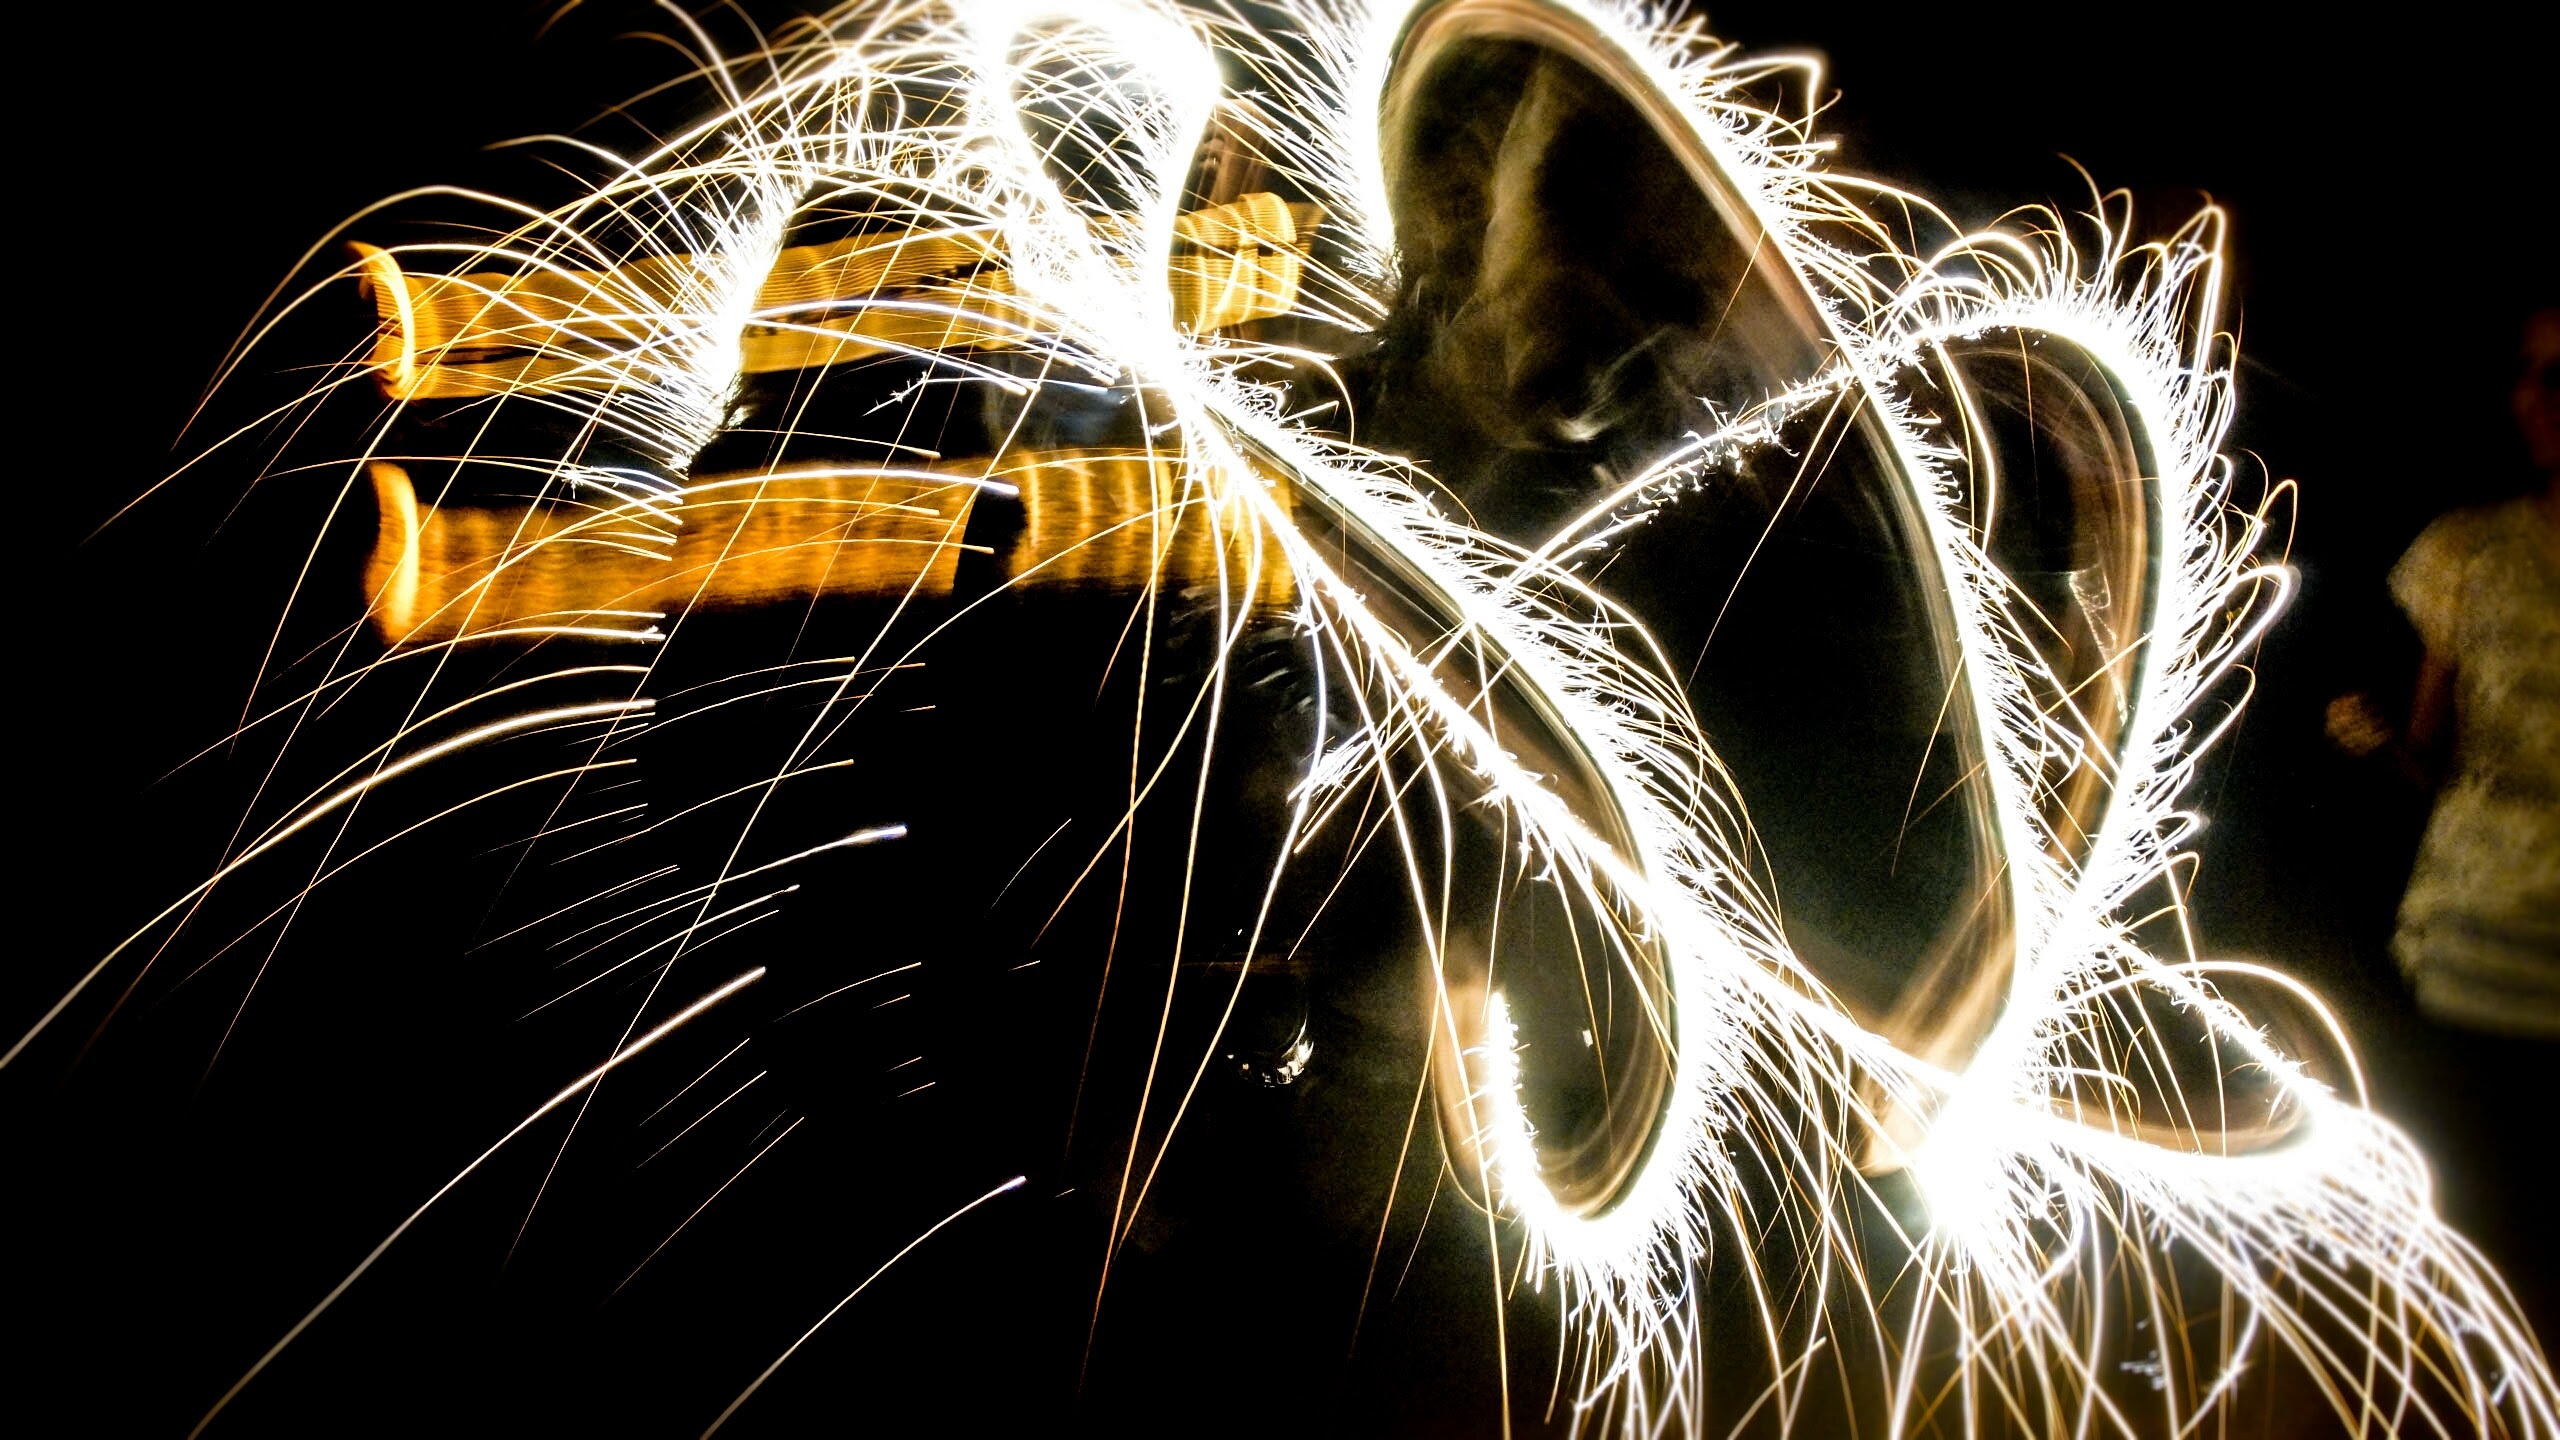
beach, light, sky, night, vacation, travel, military, sparkler, celebration, show, fire, aerial, pyrotechnics, july, lights, fireworks, fun, display, day, united, independence, fourth, states, bang, loud